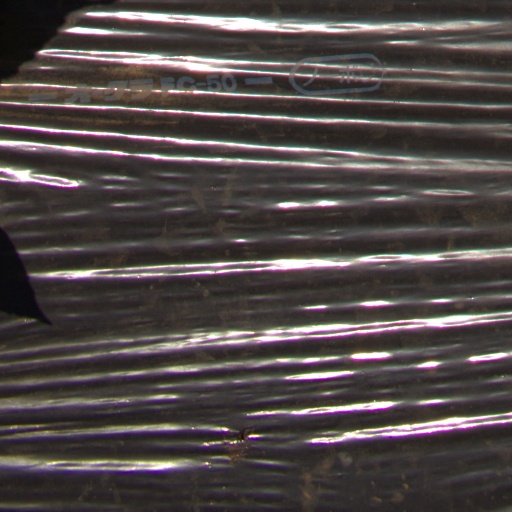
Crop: Jerusalem artichoke